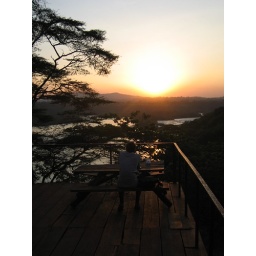
Overlooking the source of the Nile from a backpackers in Jinja, Uganda after white water rafting on the river.